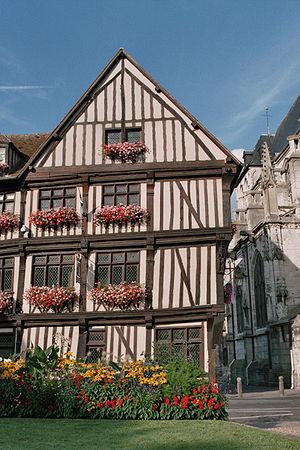
Maison médiévale historique de Vernon, Normandie, France
La Maison du Temps Jadis est un monument de la ville de Vernon dans l'Eure.
Cet article recense les monuments historiques français classés en 1924.
Vernon est une commune française située dans le département de l'Eure en région Normandie. Elle se trouve au carrefour des routes d'Évreux à Beauvais et de Paris à Rouen par la vallée de la Seine. Sa devise est Vernon semper viret, « Vernon toujours vert ».
Cet article recense une partie des monuments historiques de l'Eure, en France.